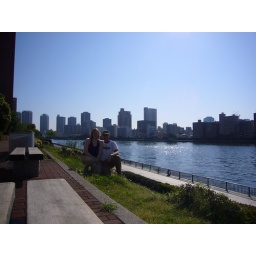
We found a small park, the bench in the picture had a paper bag full of porno dvd's...